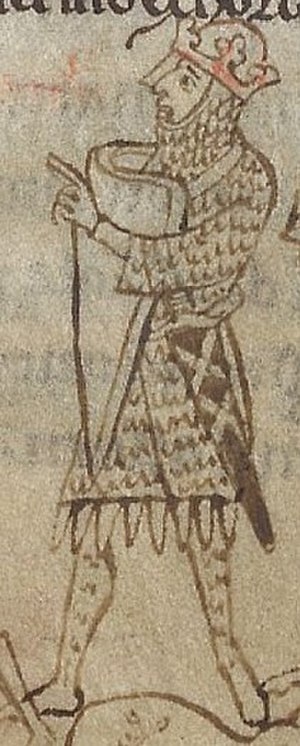
Stefan af Blois
En af de tidligst kendte portrætlige gengivelser af Stefan af Blois fra Henry af Huntingdons Historia Anglorum fra slutningen af 1100-tallet eller begyndelsen af 1200-tallet.
Stefan af Blois var konge af England fra 1135 og til sin død. Perioden var dog afbrudt i nogle måneder i 1141, hvor kusinen Matilda regerede. Hans regeringstid var præget af borgerkrige, og perioden kaldes i engelsk historie anarkiet.